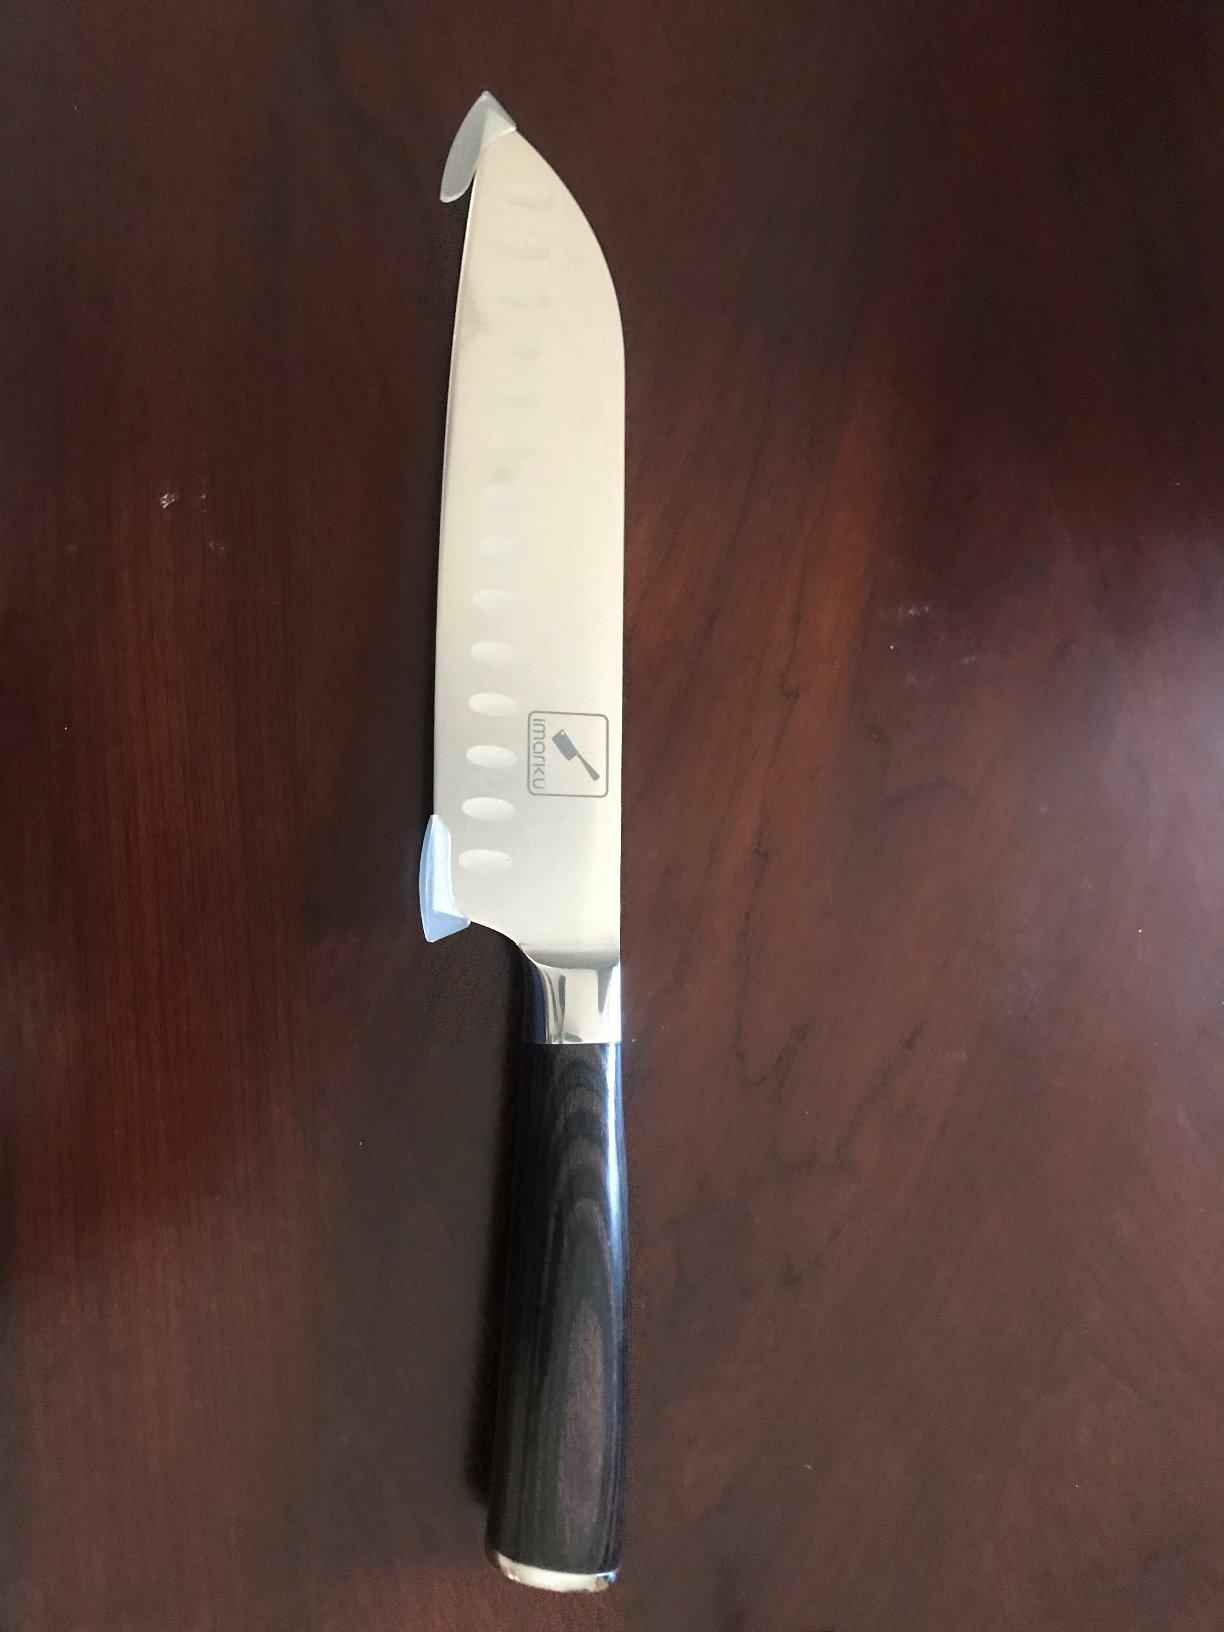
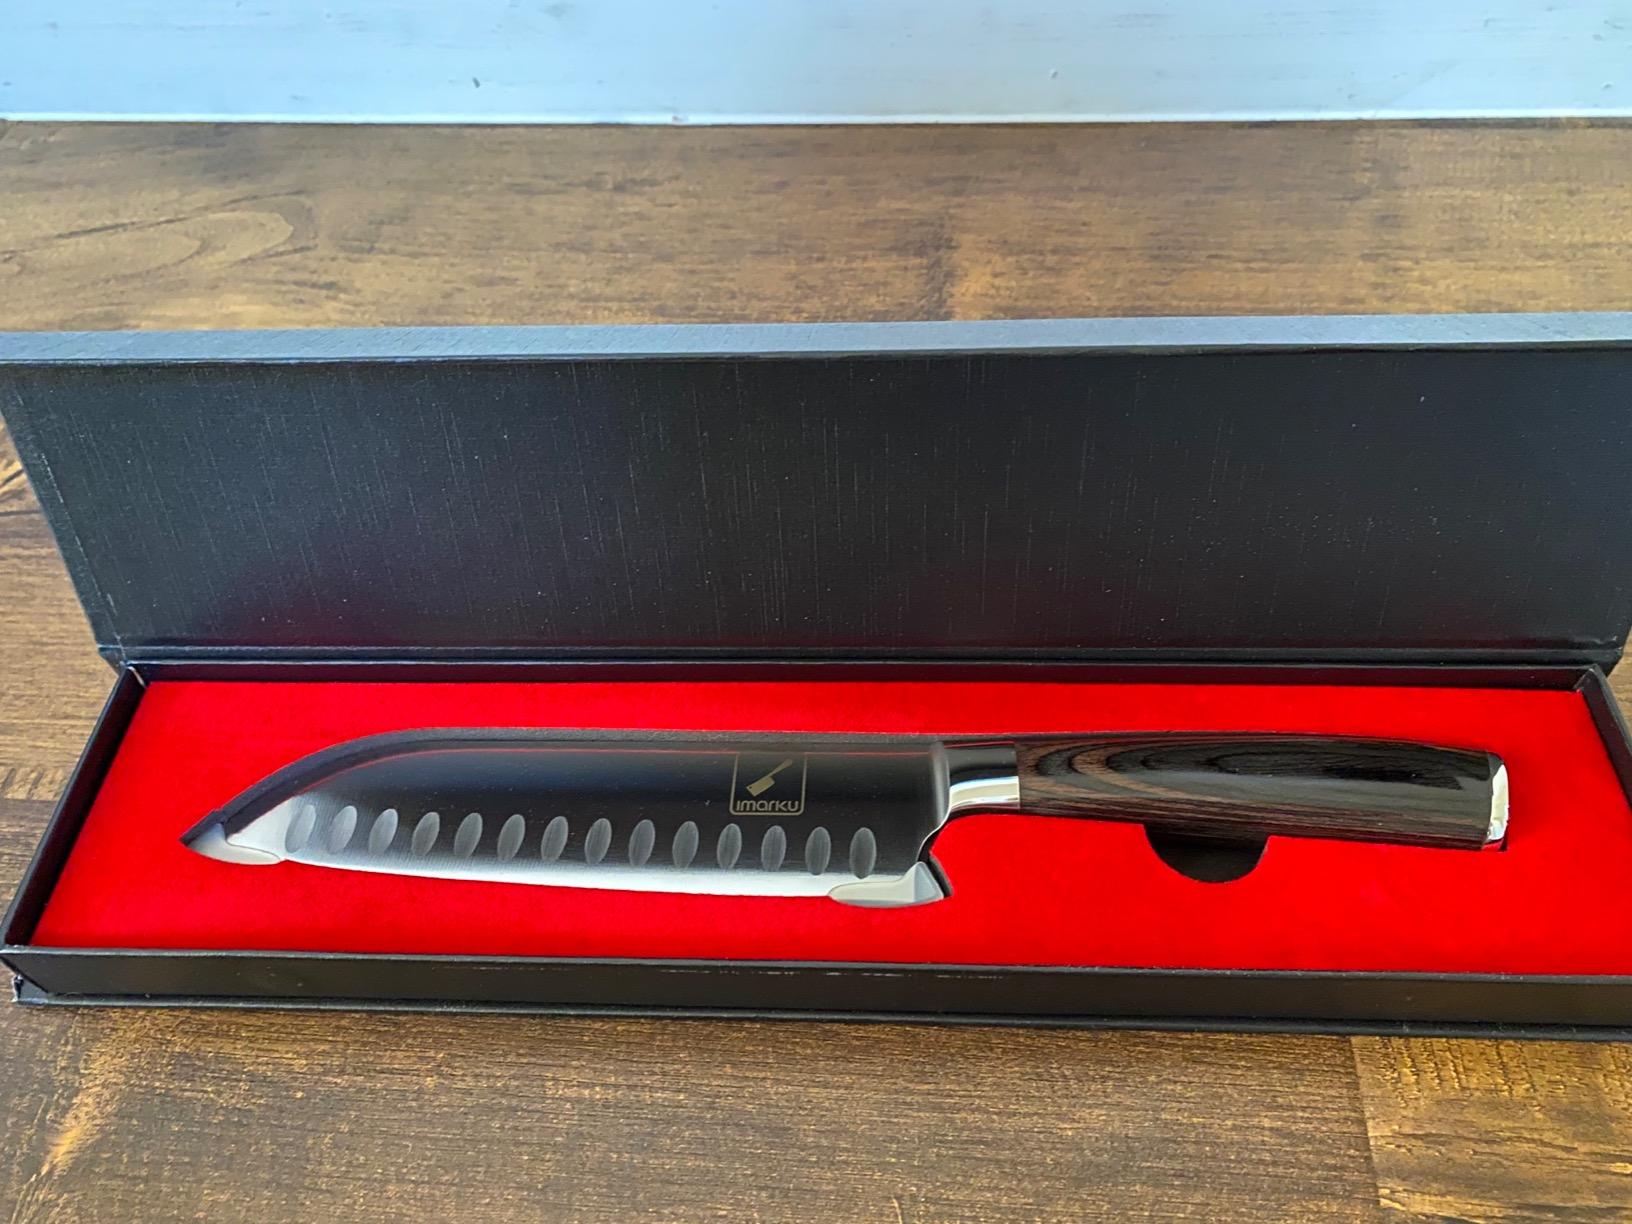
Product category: items_knife
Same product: yes